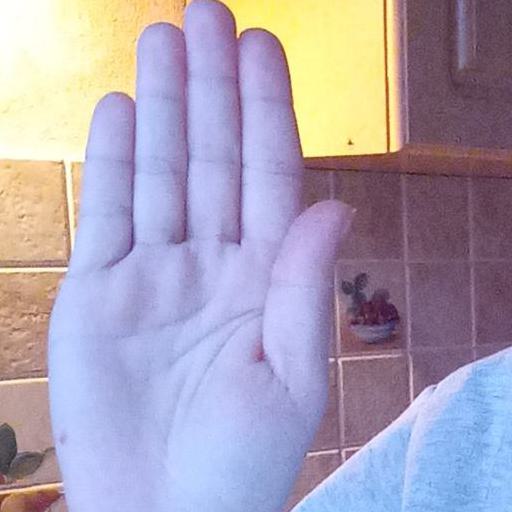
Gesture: stop